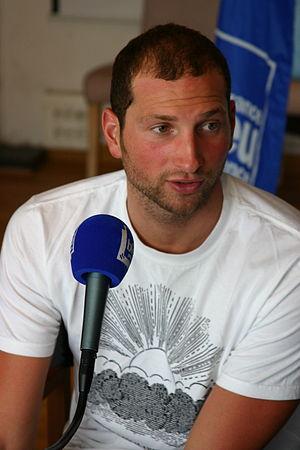
William Meynard au Cercle des Nageurs de Marseille sur France Bleu Provence
William Meynard, né le 11 juillet 1987 à Marseille, est un nageur français en activité spécialiste des épreuves de nage libre. Il compte notamment à son palmarès deux médailles européennes individuelles ainsi que deux titres mondiaux et un titre européen en relais.